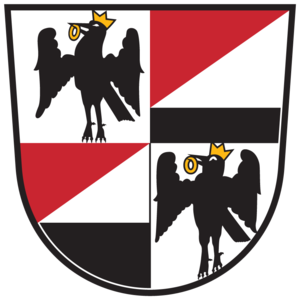
Ebenthal in Kärnten est une commune autrichienne du district de Klagenfurt-Land en Carinthie.